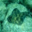
Label: ray